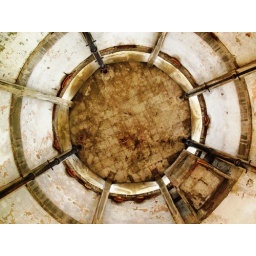
a water tank designed by the office in which i work in 1960s,baroda,gujrat